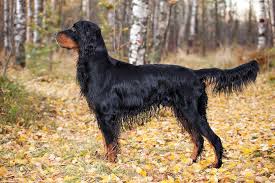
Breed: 228-n000085-Gordon_setter